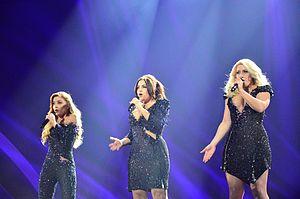
Les Pays-Bas participent au Concours Eurovision de la chanson, depuis sa première édition, en 1956, et l'ont remporté à cinq reprises : en 1957, 1959, 1969, 1975 et 2019.
Les Pays-Bas participent au Concours Eurovision de la chanson 2017 à Kiev, en Ukraine et sont représentés par le groupe O'G3NE et la chanson Lights and Shadows.